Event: Nepal Earthquake
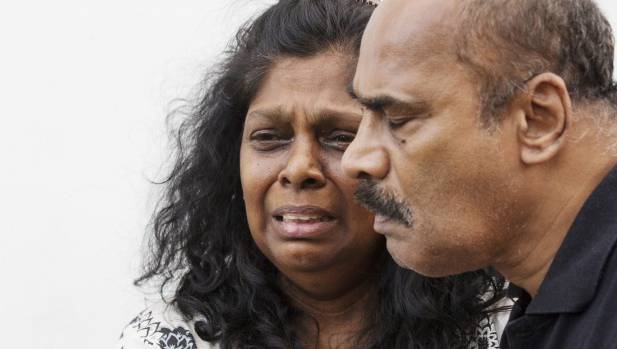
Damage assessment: damage